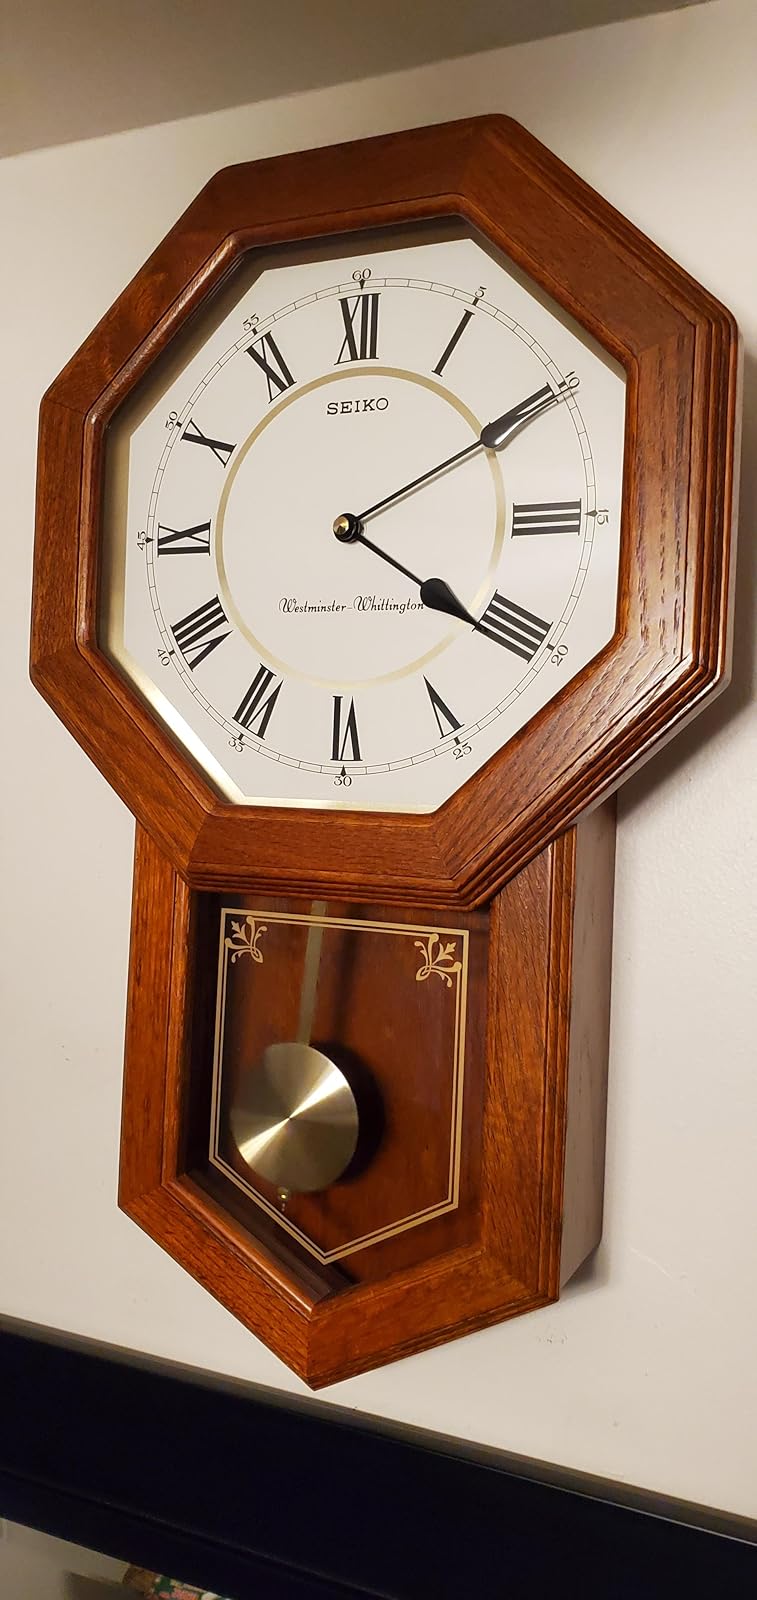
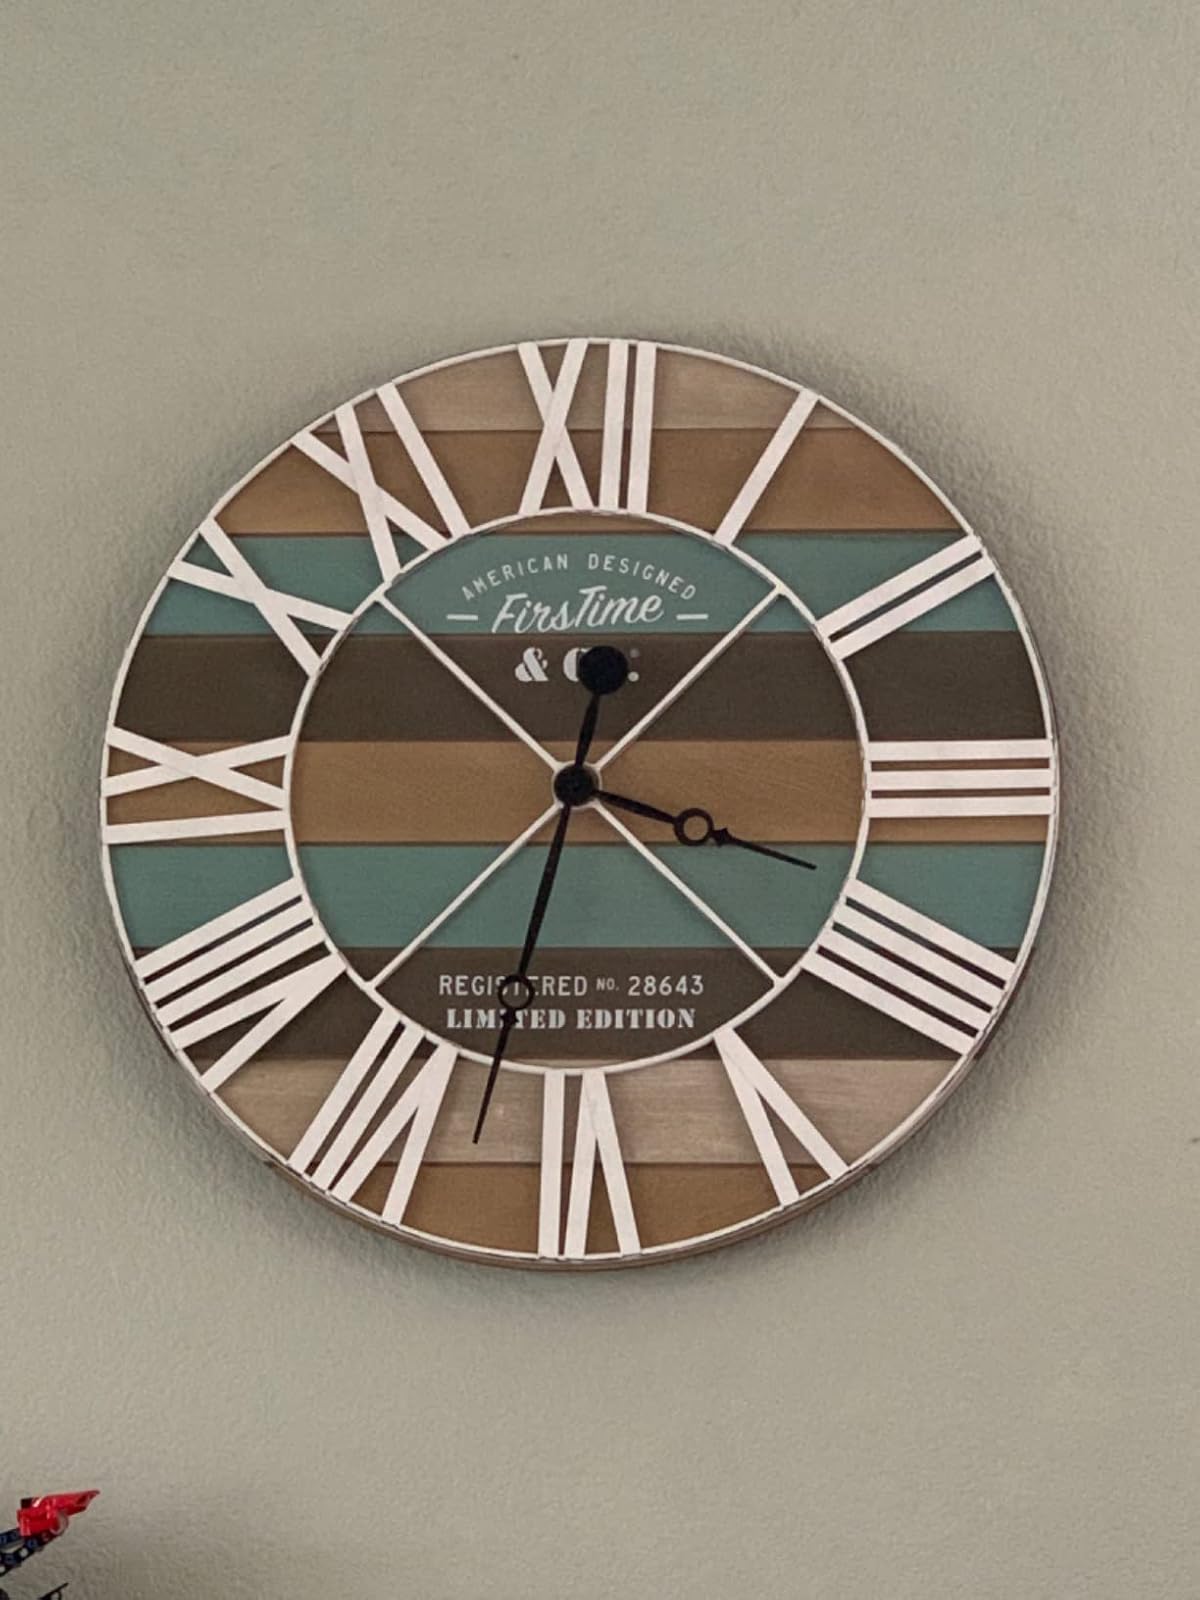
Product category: clock
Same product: no